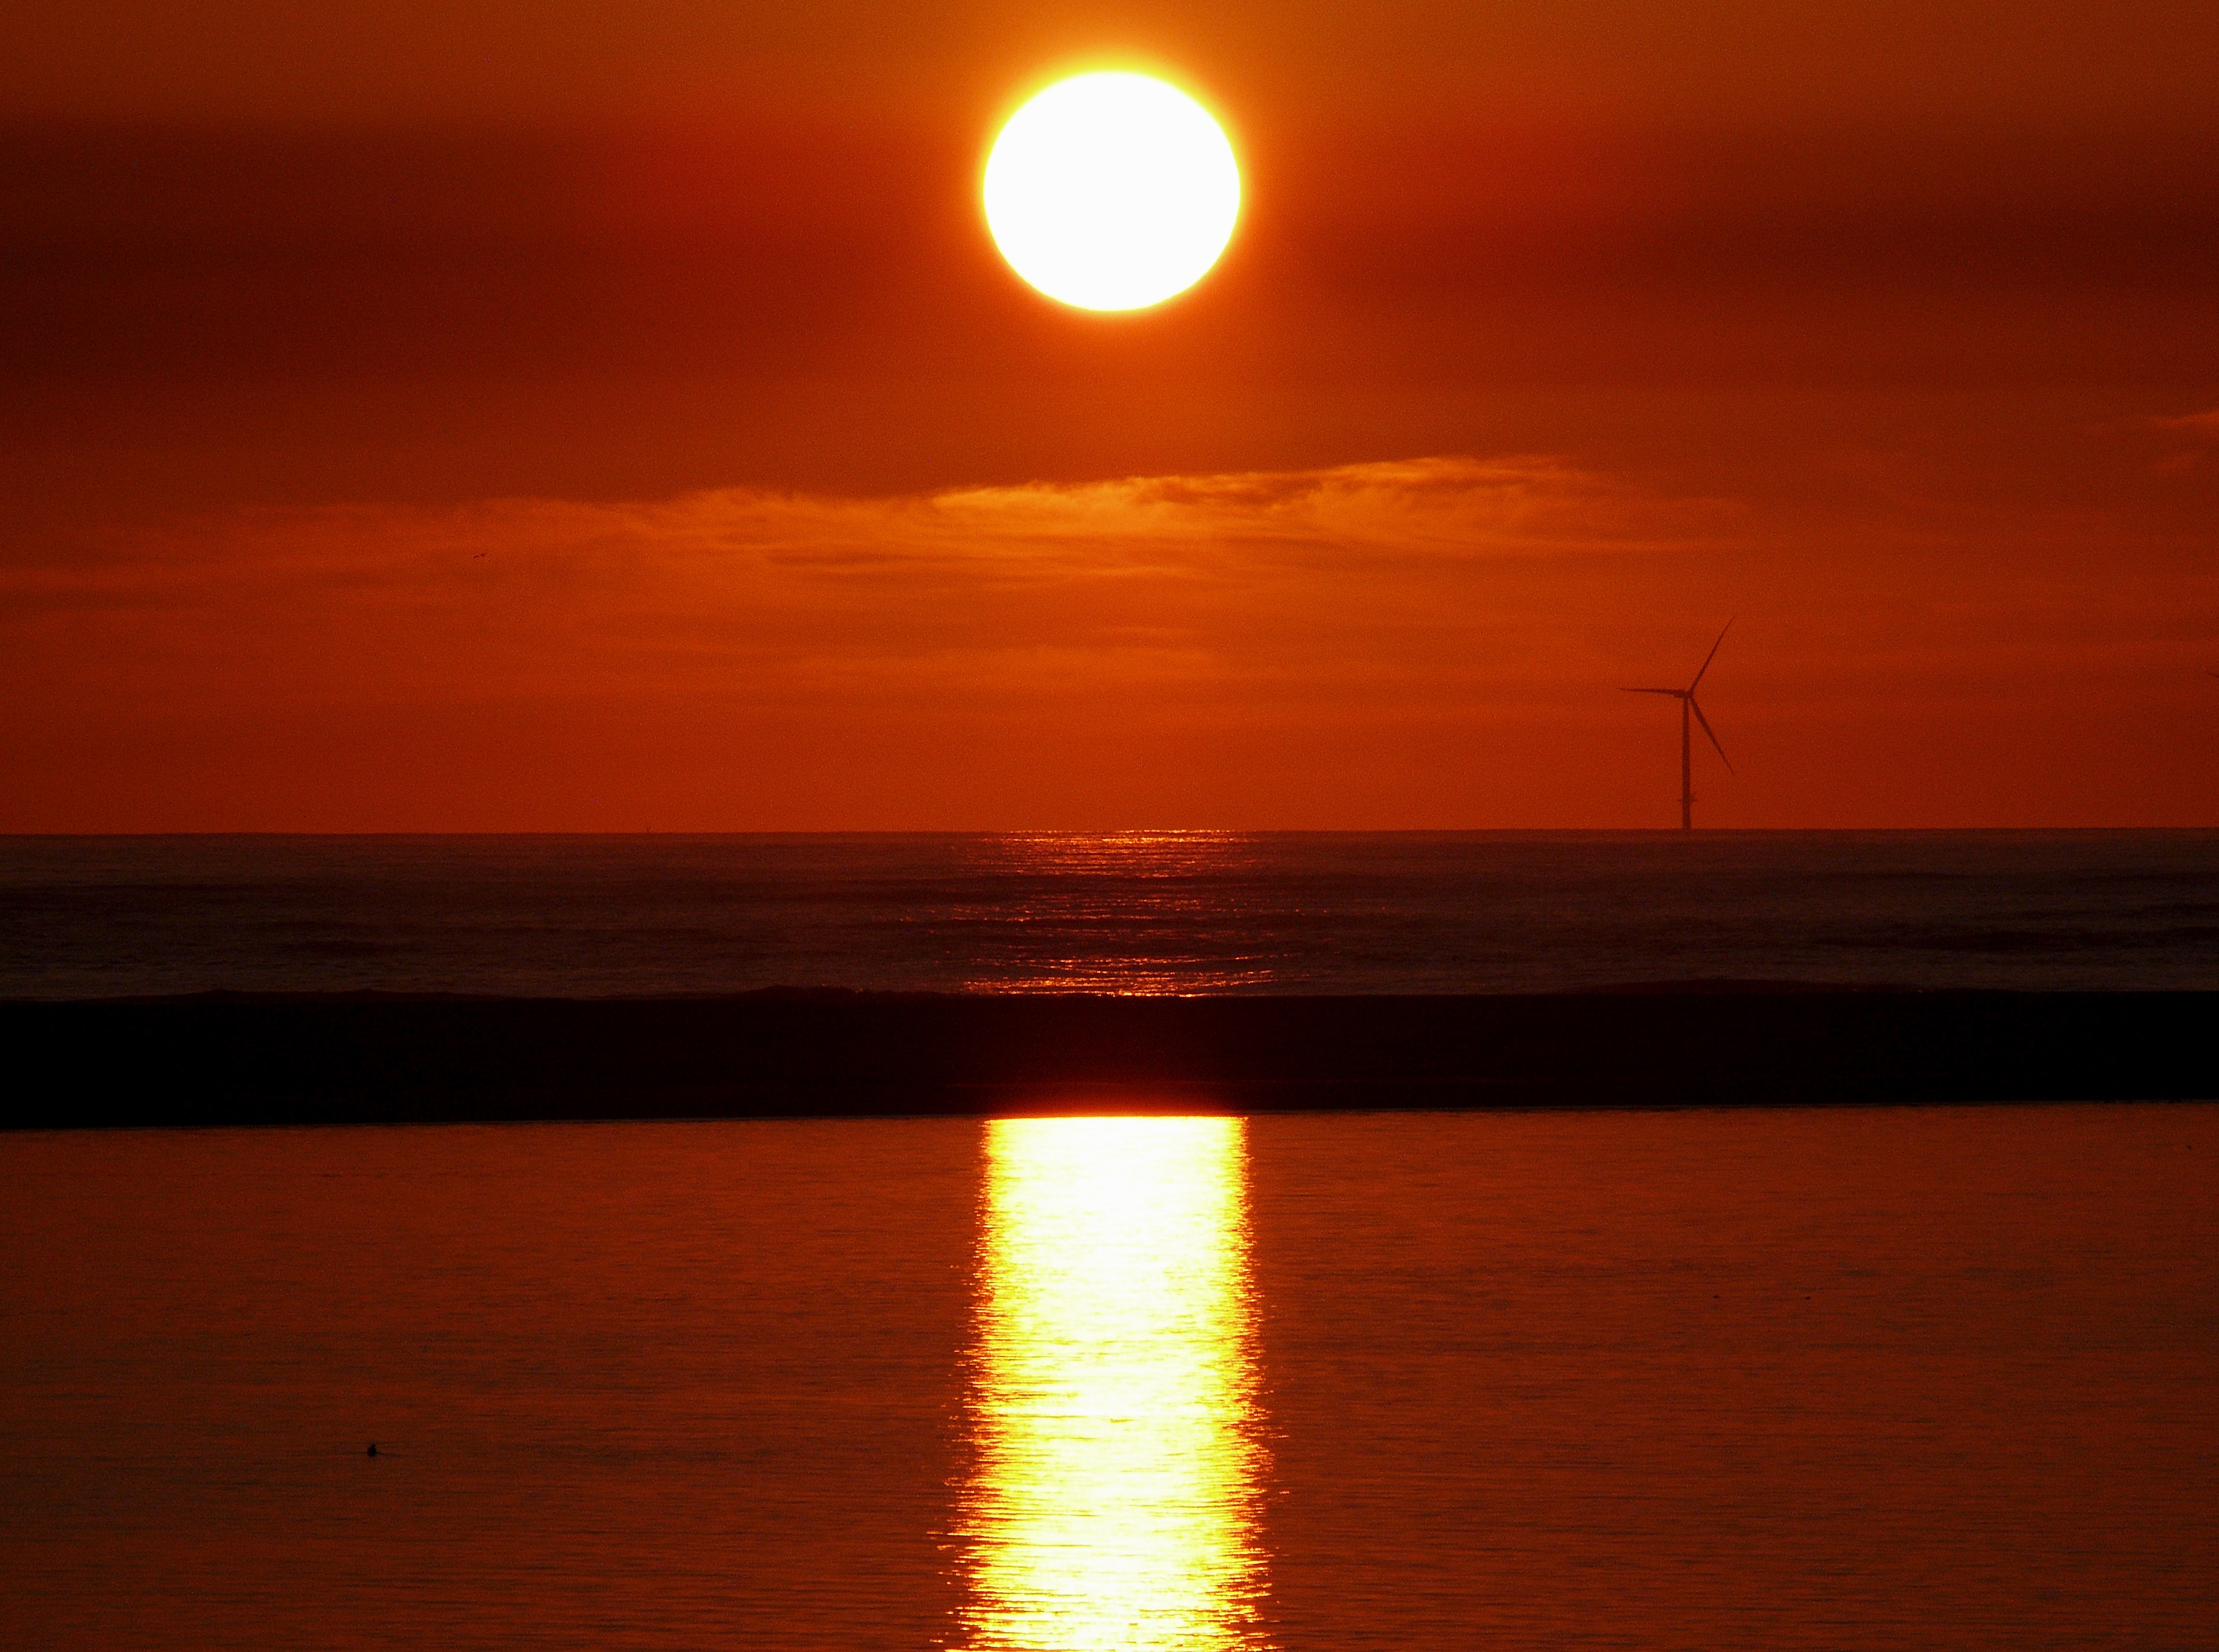
beach, sea, water, ocean, horizon, sky, sun, sunrise, sunset, sunlight, morning, dawn, atmosphere, dusk, evening, reflection, red, romantic, clouds, beautiful, sundown, mood, evening sun, abendstimmung, afterglow, evening sky, solar energy, red sky at morning